Mills College at Northeastern University

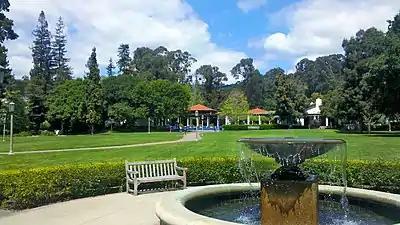
Holmgren Meadow and Rothwell Center on the Mills College at Northeastern campus

In 2014, Mills became the first single-sex college in the U.S. to adopt an admission policy explicitly welcoming transgender students.